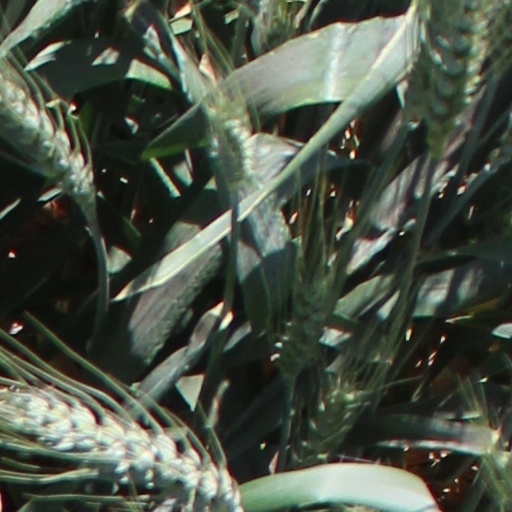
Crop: wheat